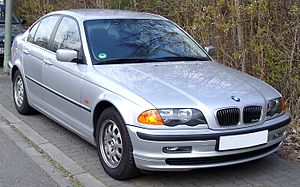
BMW E46
BMW 3-serie sedan (1998−2001)
BMW E46 var fjerde generation af 3-serien fra bilfabrikanten BMW, og blev designet under ledelse af Chris Bangle. Bilen blev introduceret i marts 1998 som efterfølger for E36 og tilhørte den store mellemklasse.